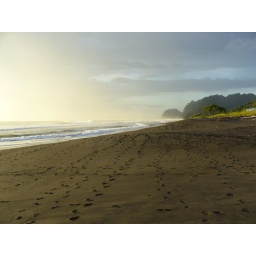
North facing down the beach in front of our rental house